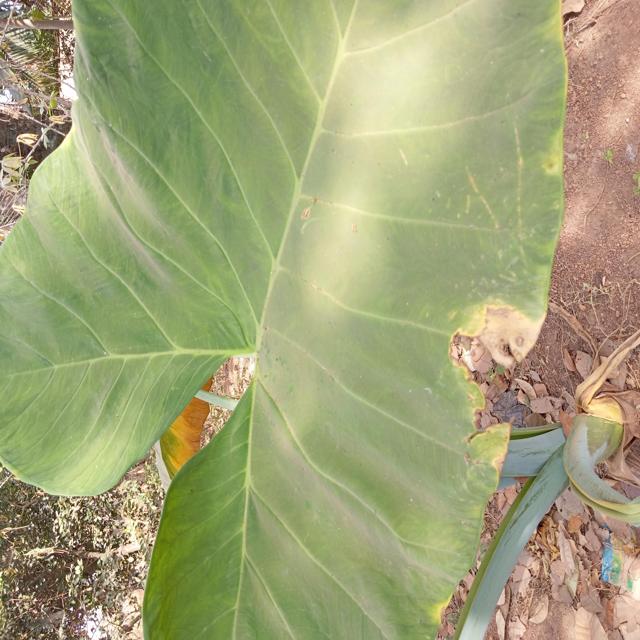
Label: Early_Blight